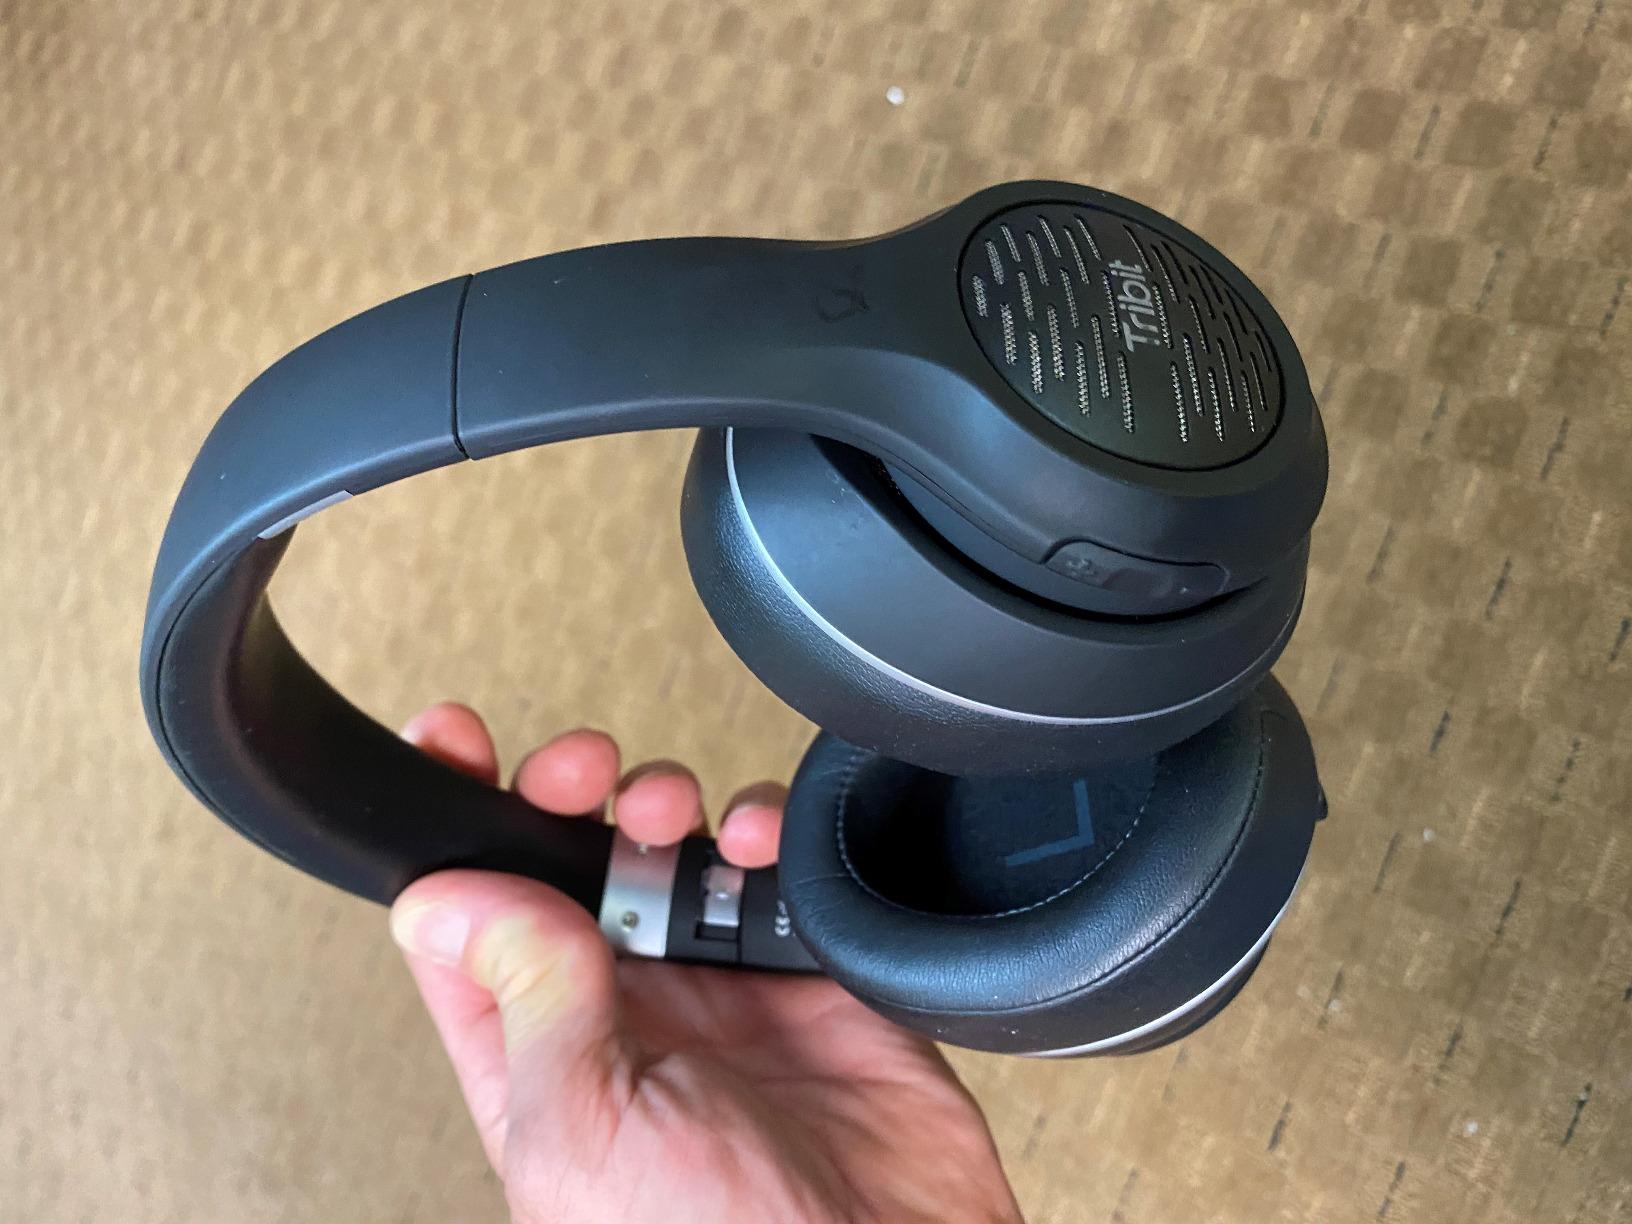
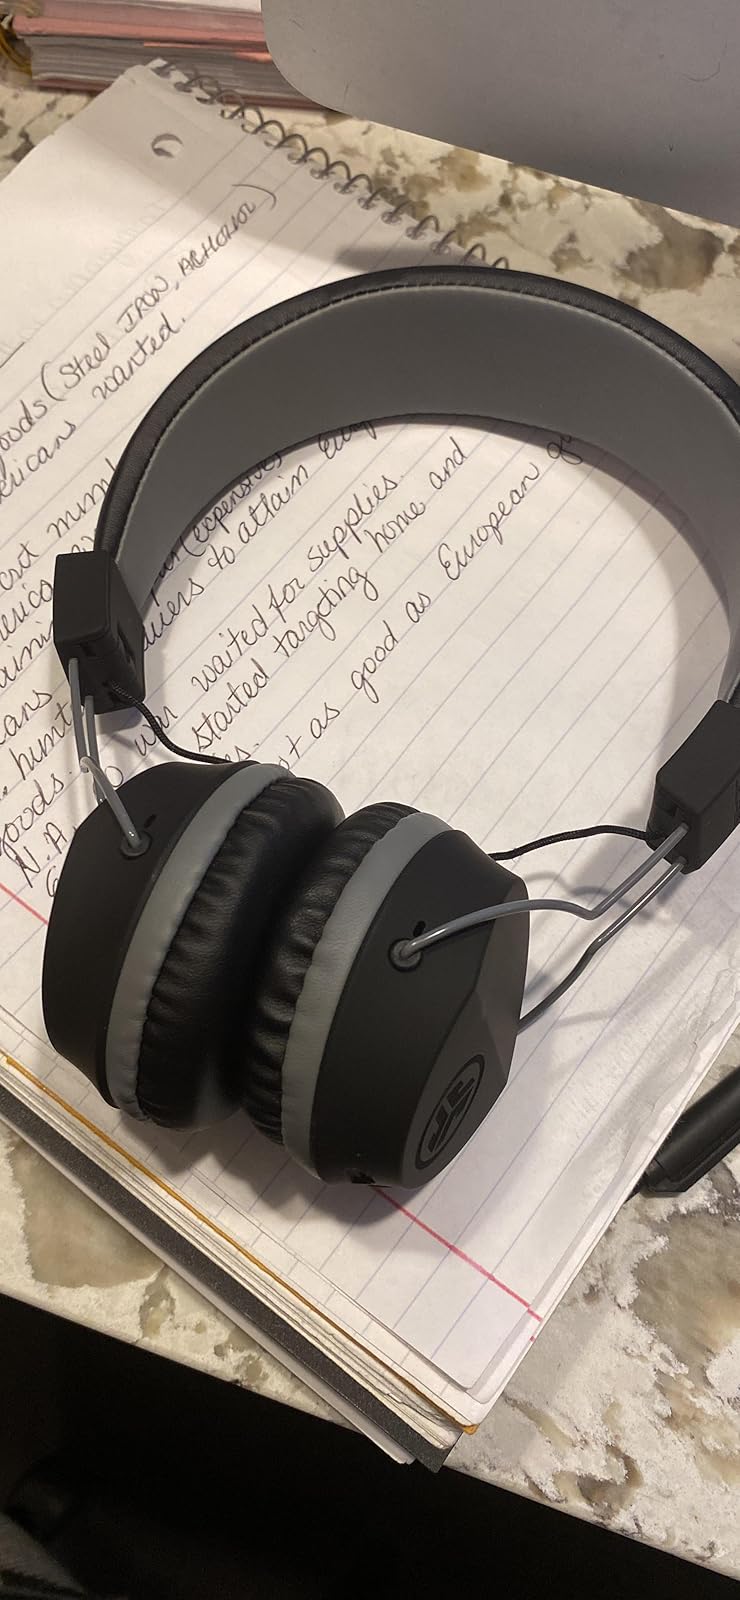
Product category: headphones
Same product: no